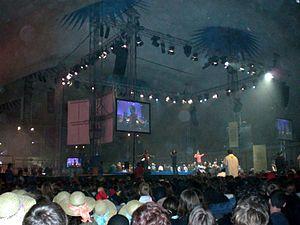
Photo du chapiteau au Frat 2007
Le Frat ou Le Fraternel est un rassemblement annuel de jeunes chrétiens d'Île-de-France. C'est un pèlerinage, organisé par l'association le Fraternel à l'invitation des évêques catholiques d'Île-de-France qui se déroule selon les instances du culte « dans un esprit de fraternité et d'amour ».